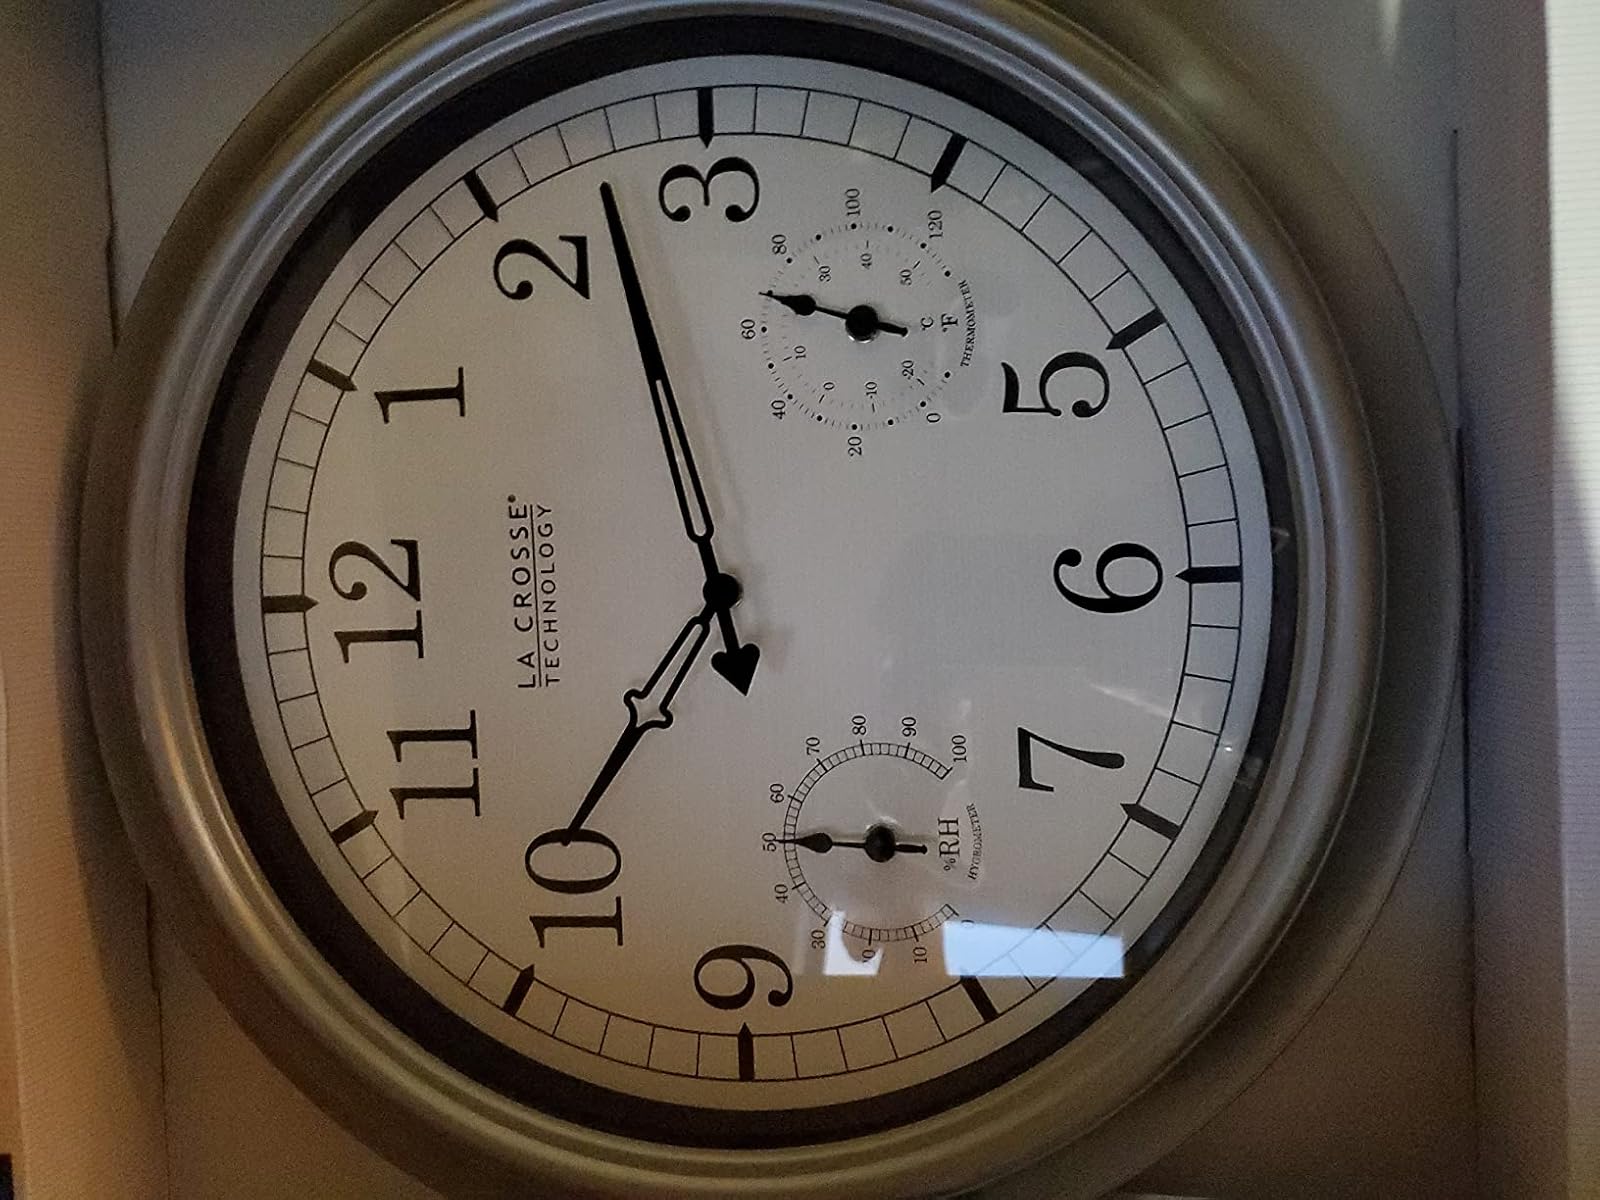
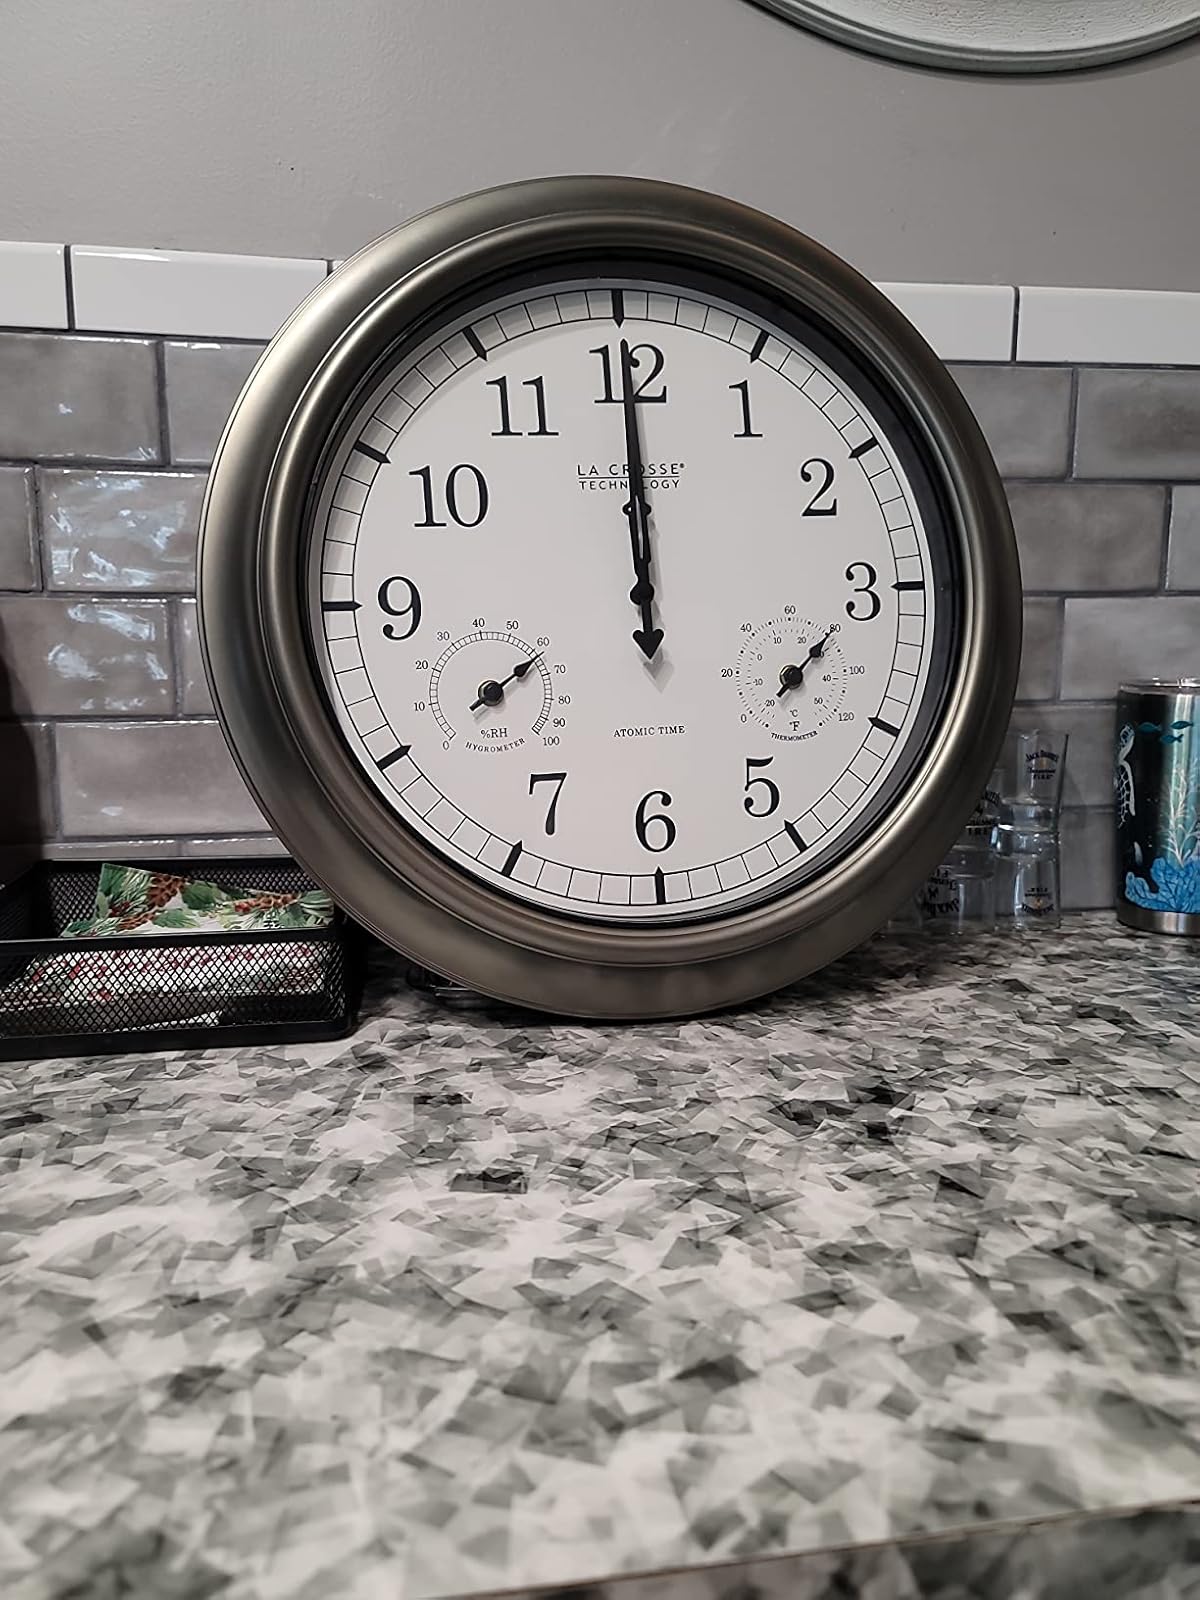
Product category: clock
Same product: yes